Zoe Stevenson

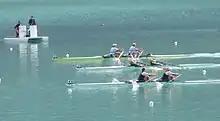
MacFarlane and Stevenson on the way to gold in 2015

Zoe Stevenson (born 19 June 1991) is a New Zealand rower. She won gold in the women's double sculls with Fiona Bourke at the 2014 World Rowing Championships.